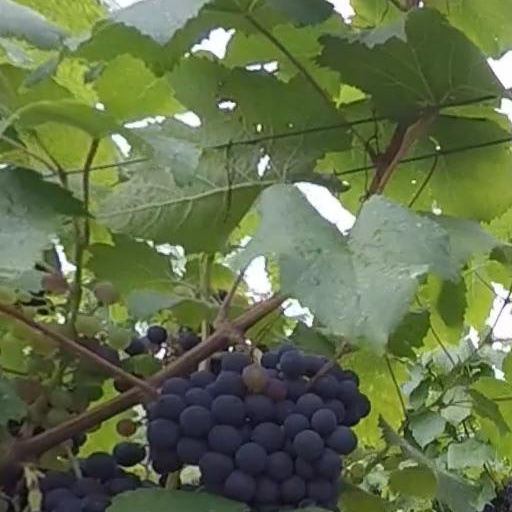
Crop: grape